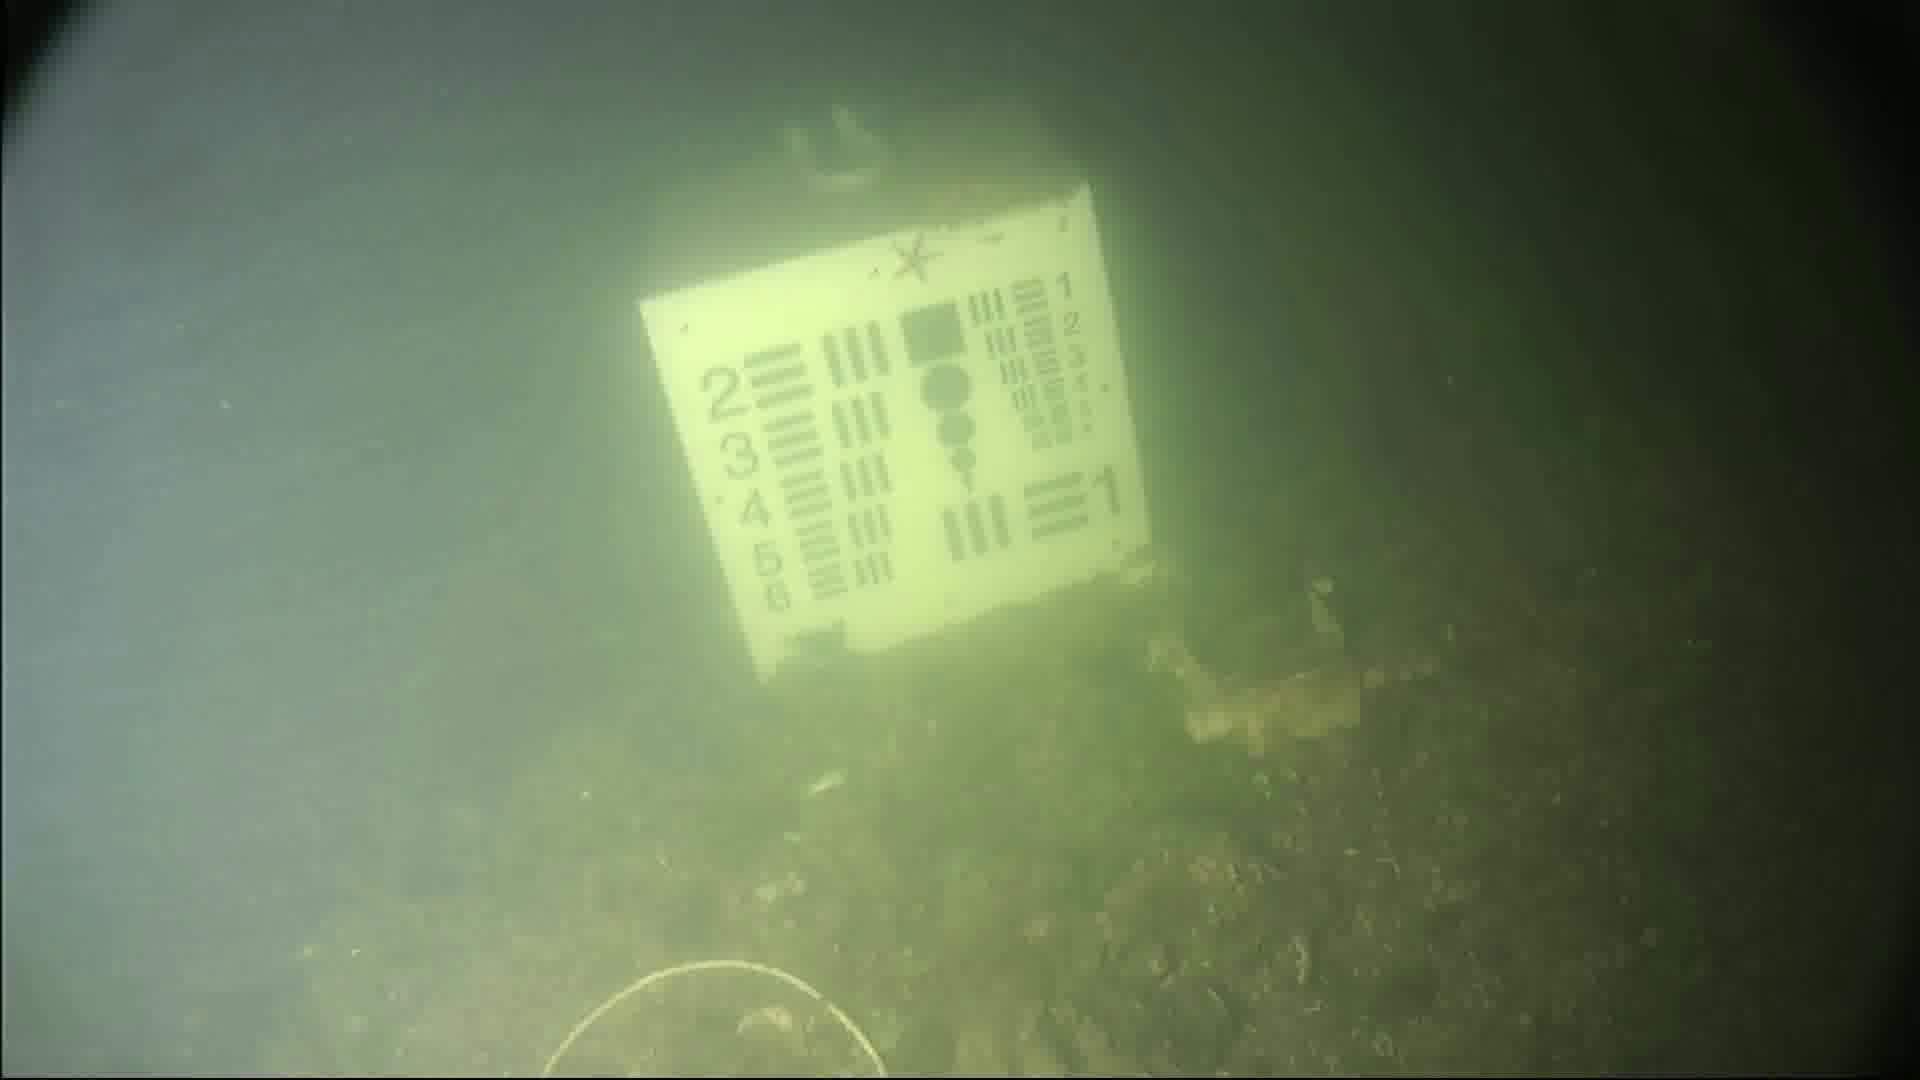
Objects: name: starfish
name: crab